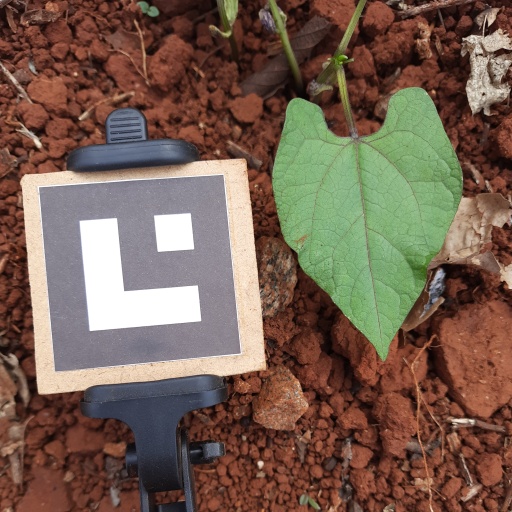
Observations: wavy surface, no eating holes, with soild dust, under shade